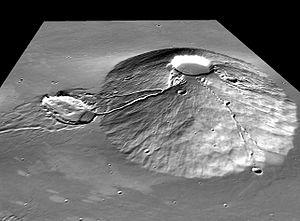
Ceraunius Tholus est un volcan situé sur la planète Mars par 24° N et 262,6° E, dans le quadrangle de Tharsis.